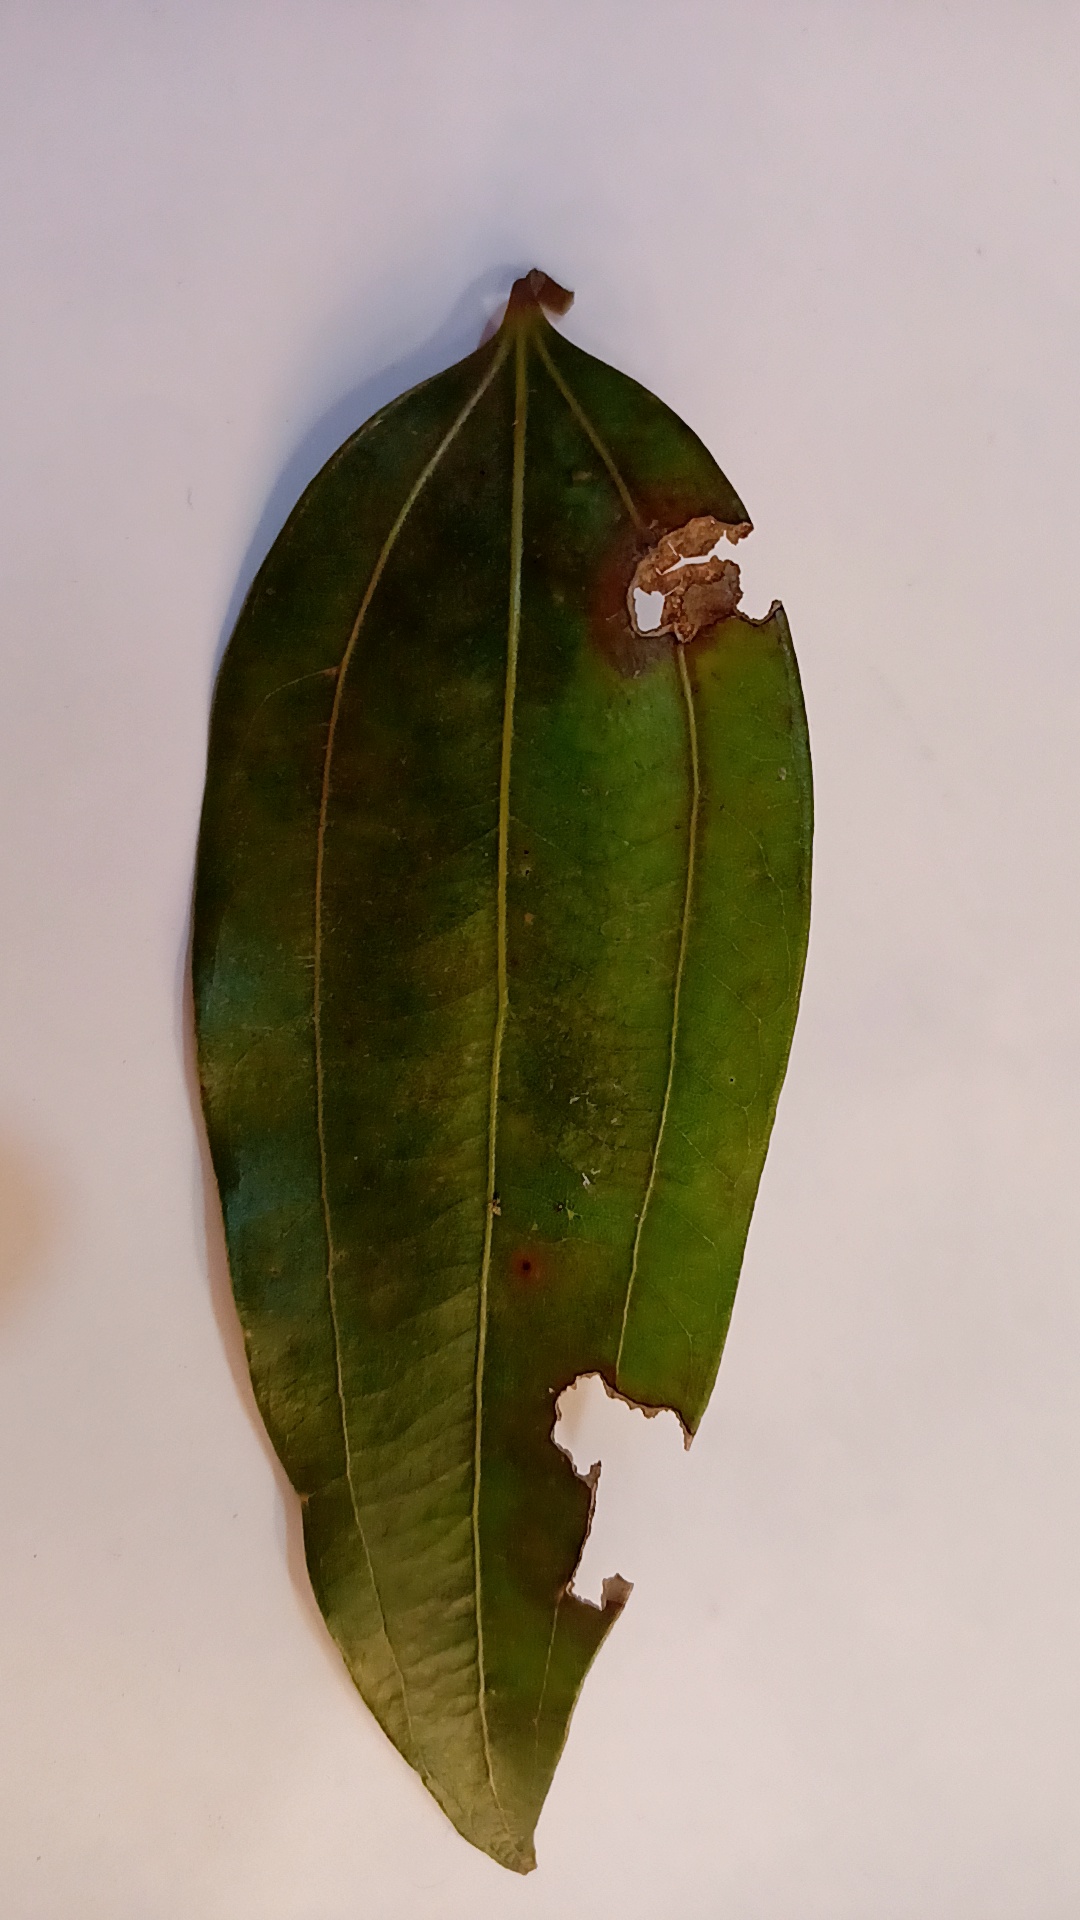
Label: Disease